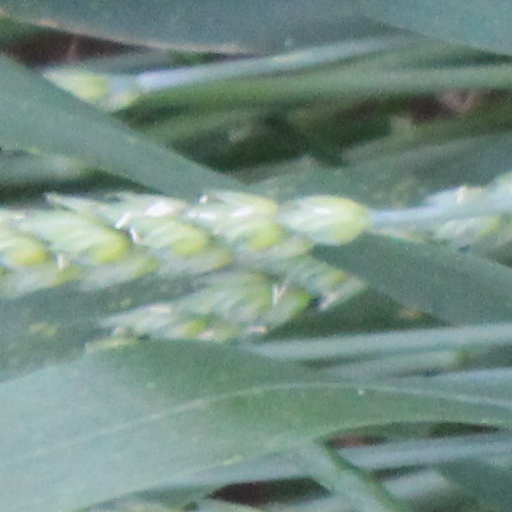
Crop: wheat